IG (film)

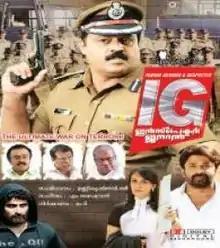
Theatrical release poster

IG – Inspector General is a 2009 Indian Malayalam-language action drama film written and directed by B. Unnikrishnan. The film stars Suresh Gopi in the title lead role, with Govind Padmasoorya, Nandini and Ashish Vidyarthi in supporting roles.